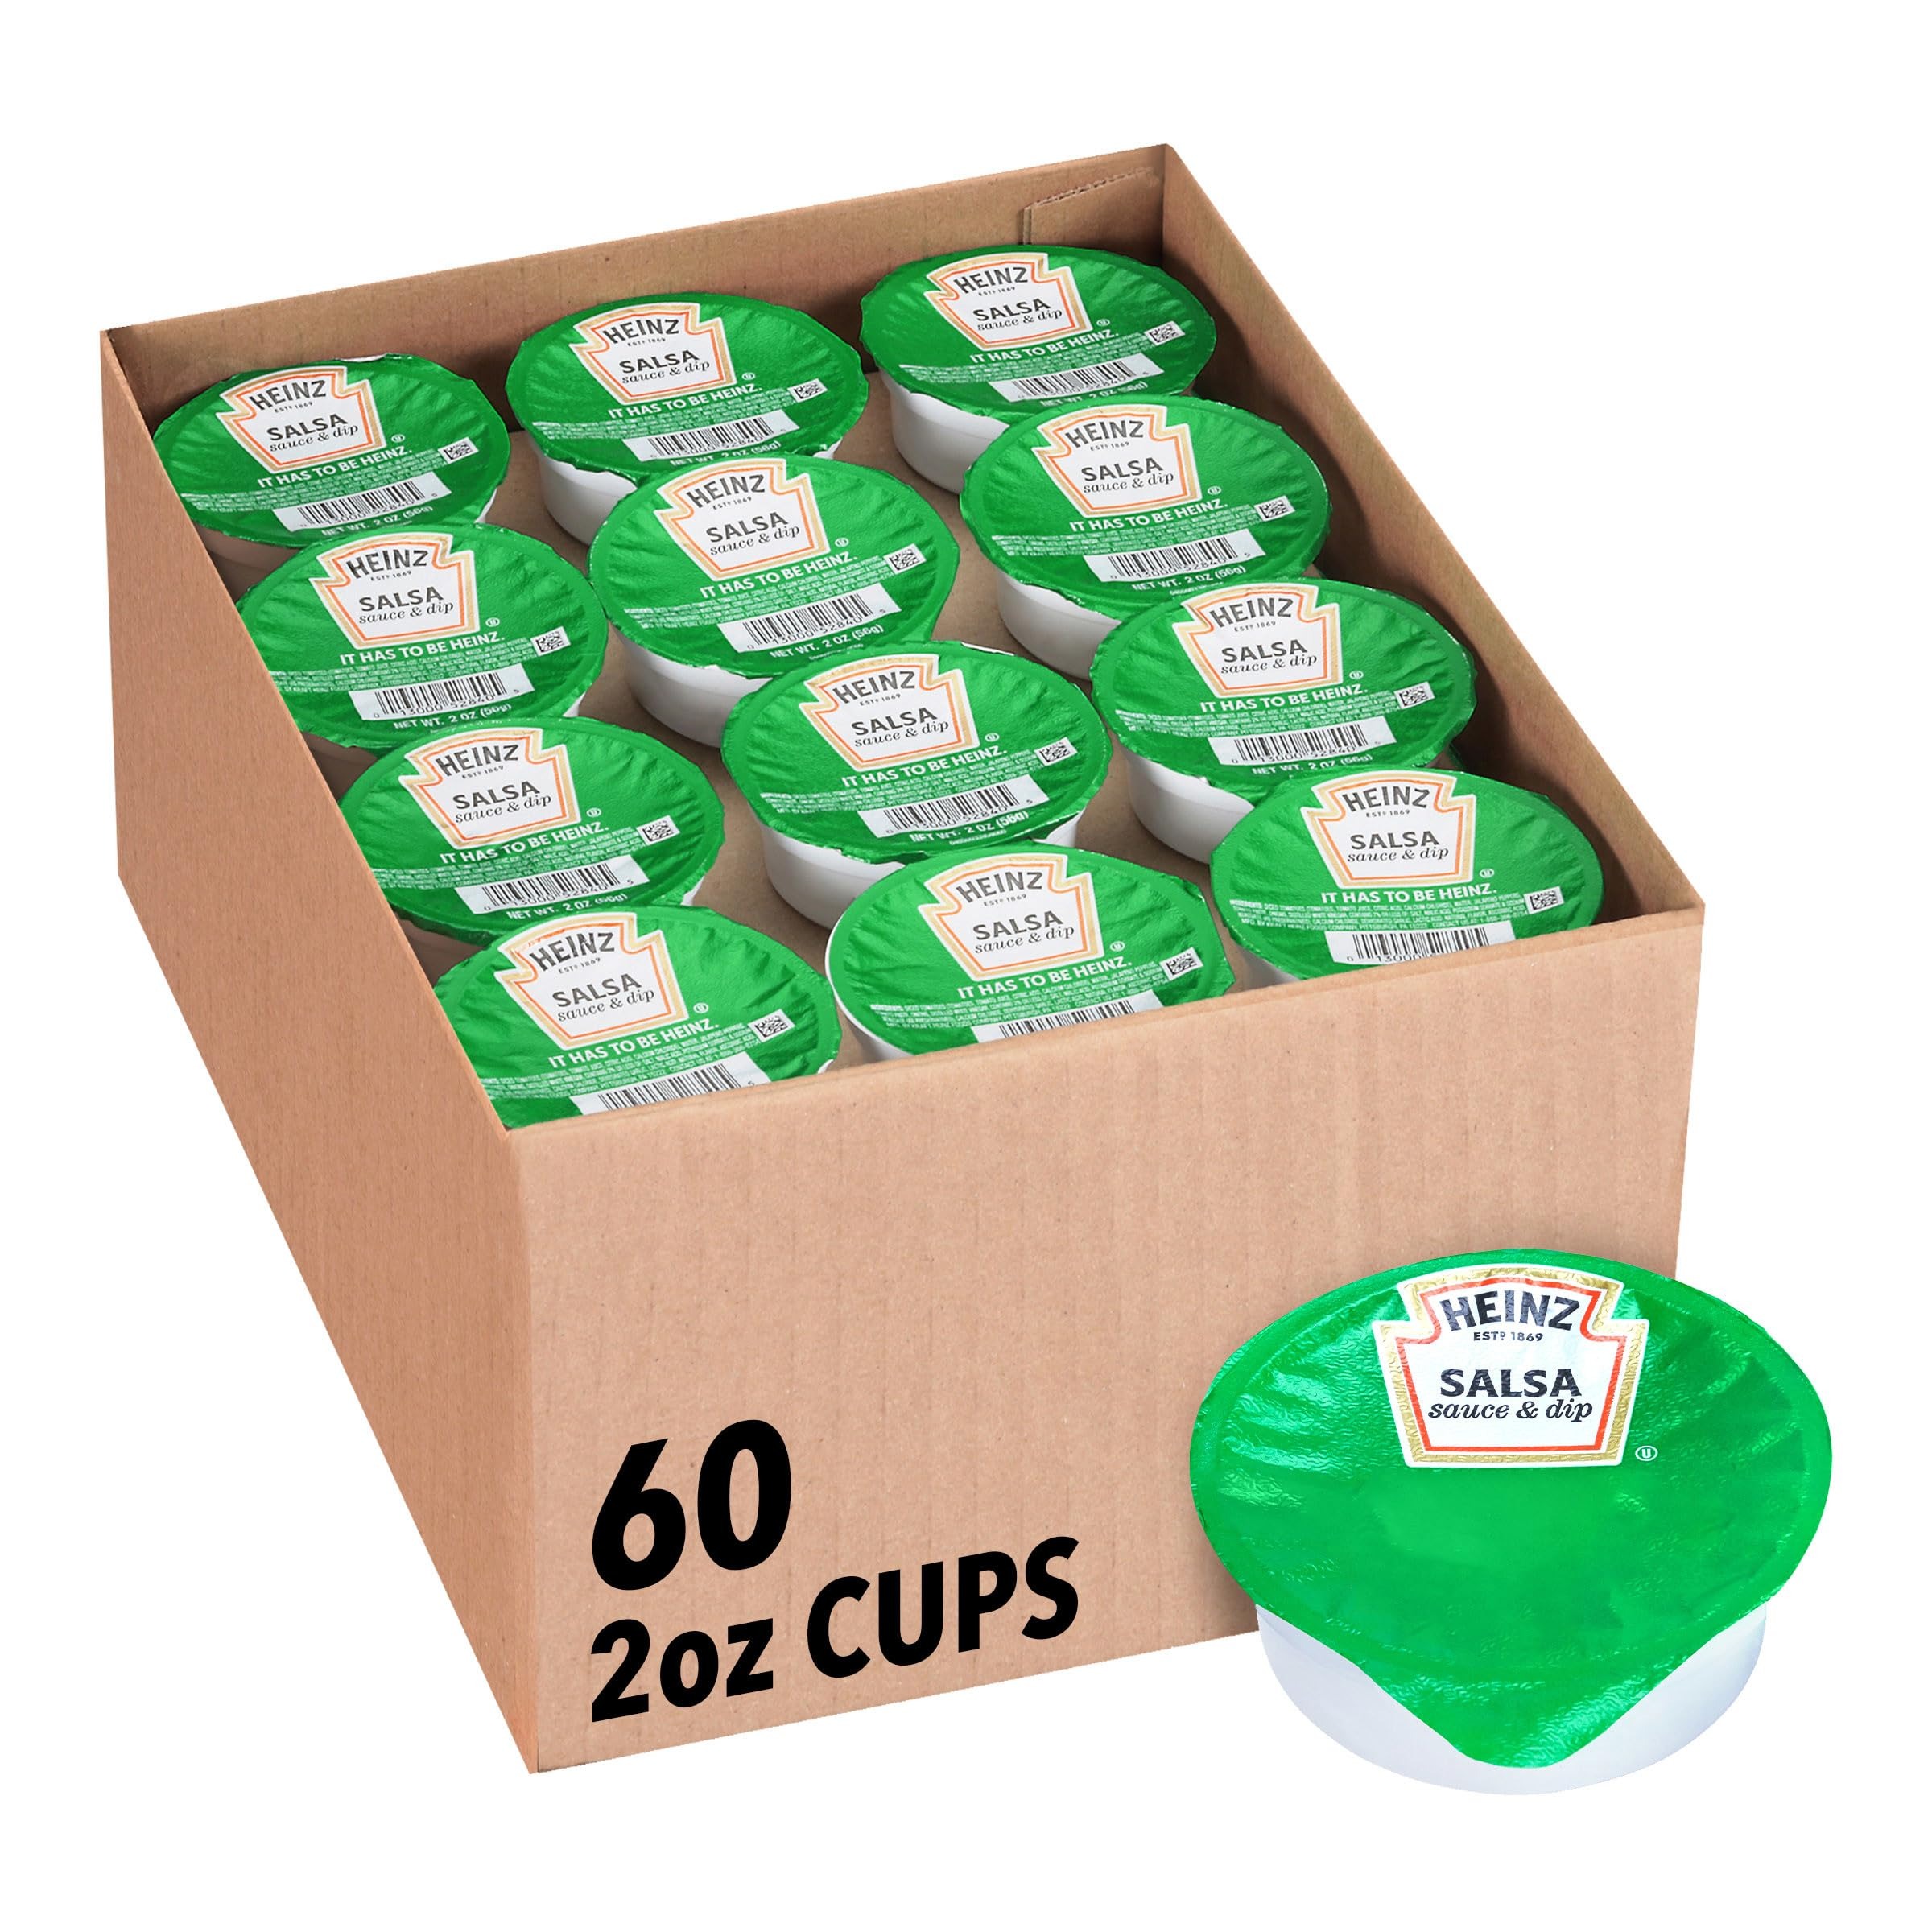
Item Name: Heinz Salsa Single Serve Packet (2 oz Packets, Pack of 60)
Bullet Point 1: Sixty 2 oz dipping cups of Heinz Salsa Single Serve Sauce & Dip
Bullet Point 2: This single serve salsa is perfect for on-the-go
Bullet Point 3: Heinz Salsa Dipping cup is perfect for use in concession stands or for restaurant takeout orders.
Bullet Point 4: This salsa is great with a variety of savory breakfast items, on top of a variety of entrees, or as a dip for chips or vegetables
Bullet Point 5: For a snack on the run, add a small bag of tortilla chips!
Value: 60.0
Unit: Count

Price: 57.68